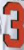
Number: 3